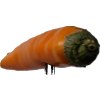
Label: pepper